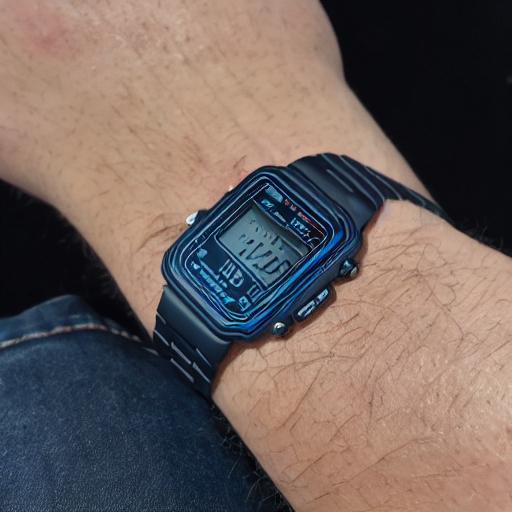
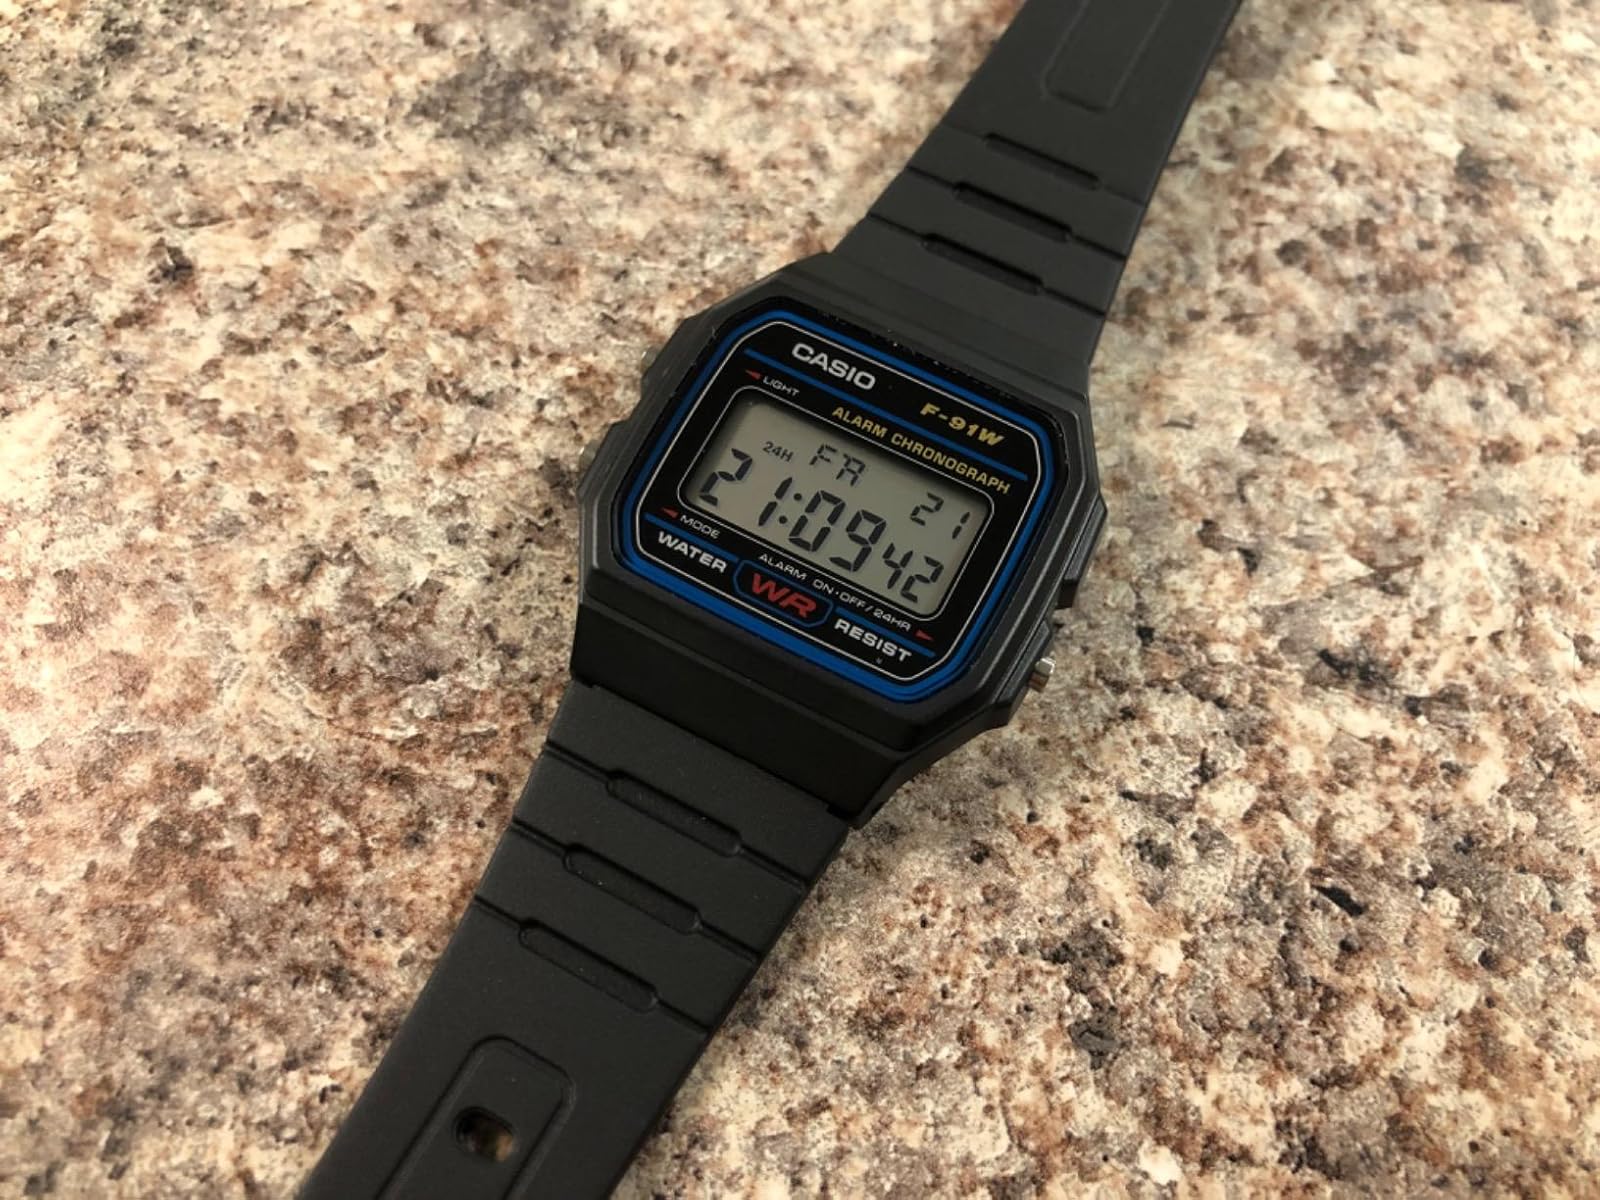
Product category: accessories_watch
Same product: no